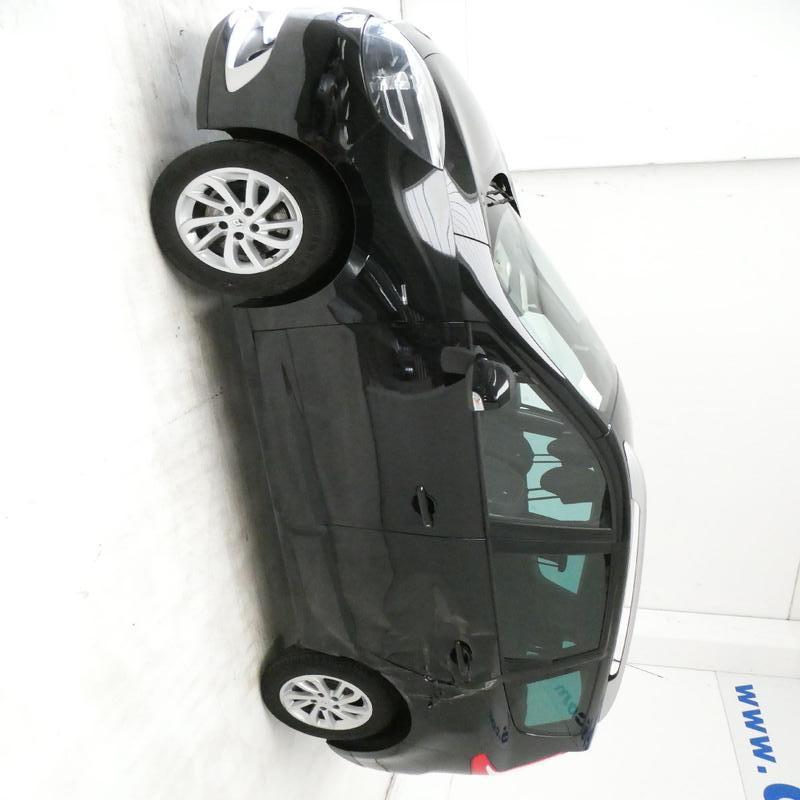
Aucun dommage détecté.
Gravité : aucun